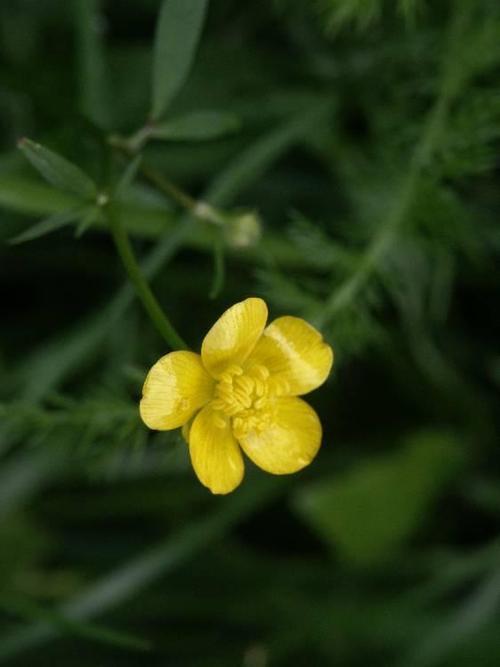
Flower: Buttercup